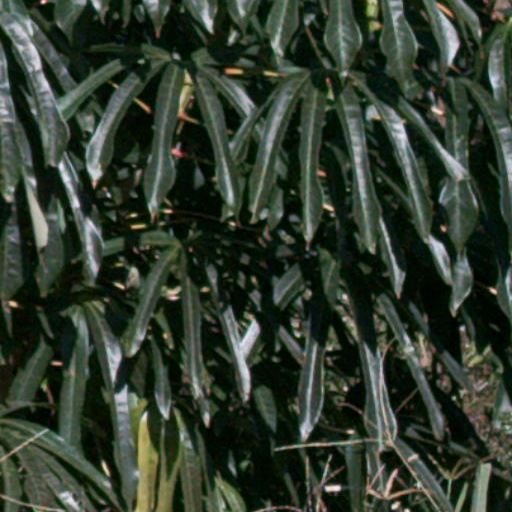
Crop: cassava